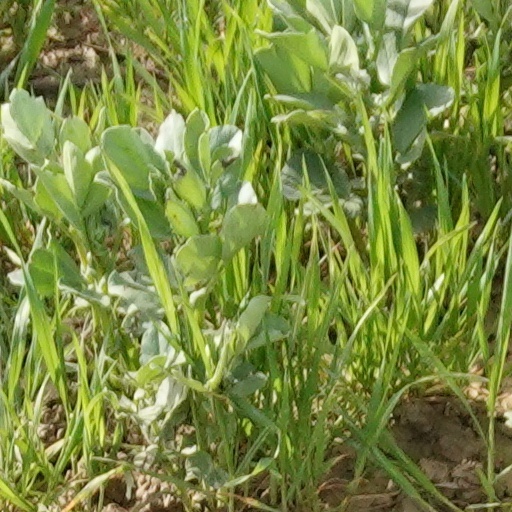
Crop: wheat